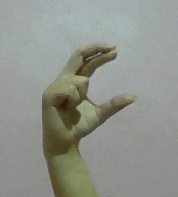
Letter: thal